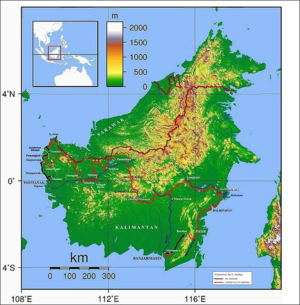
Carte représentant les itinéraires de voyage de Karl Helbig sur l'île de Bornéo.
Karl Martin Alexander Helbig était un explorateur, géographe et ethnologue allemand. Ses voyages l’ont notamment conduit à Java, à Sumatra, à Bornéo et en Amérique centrale.